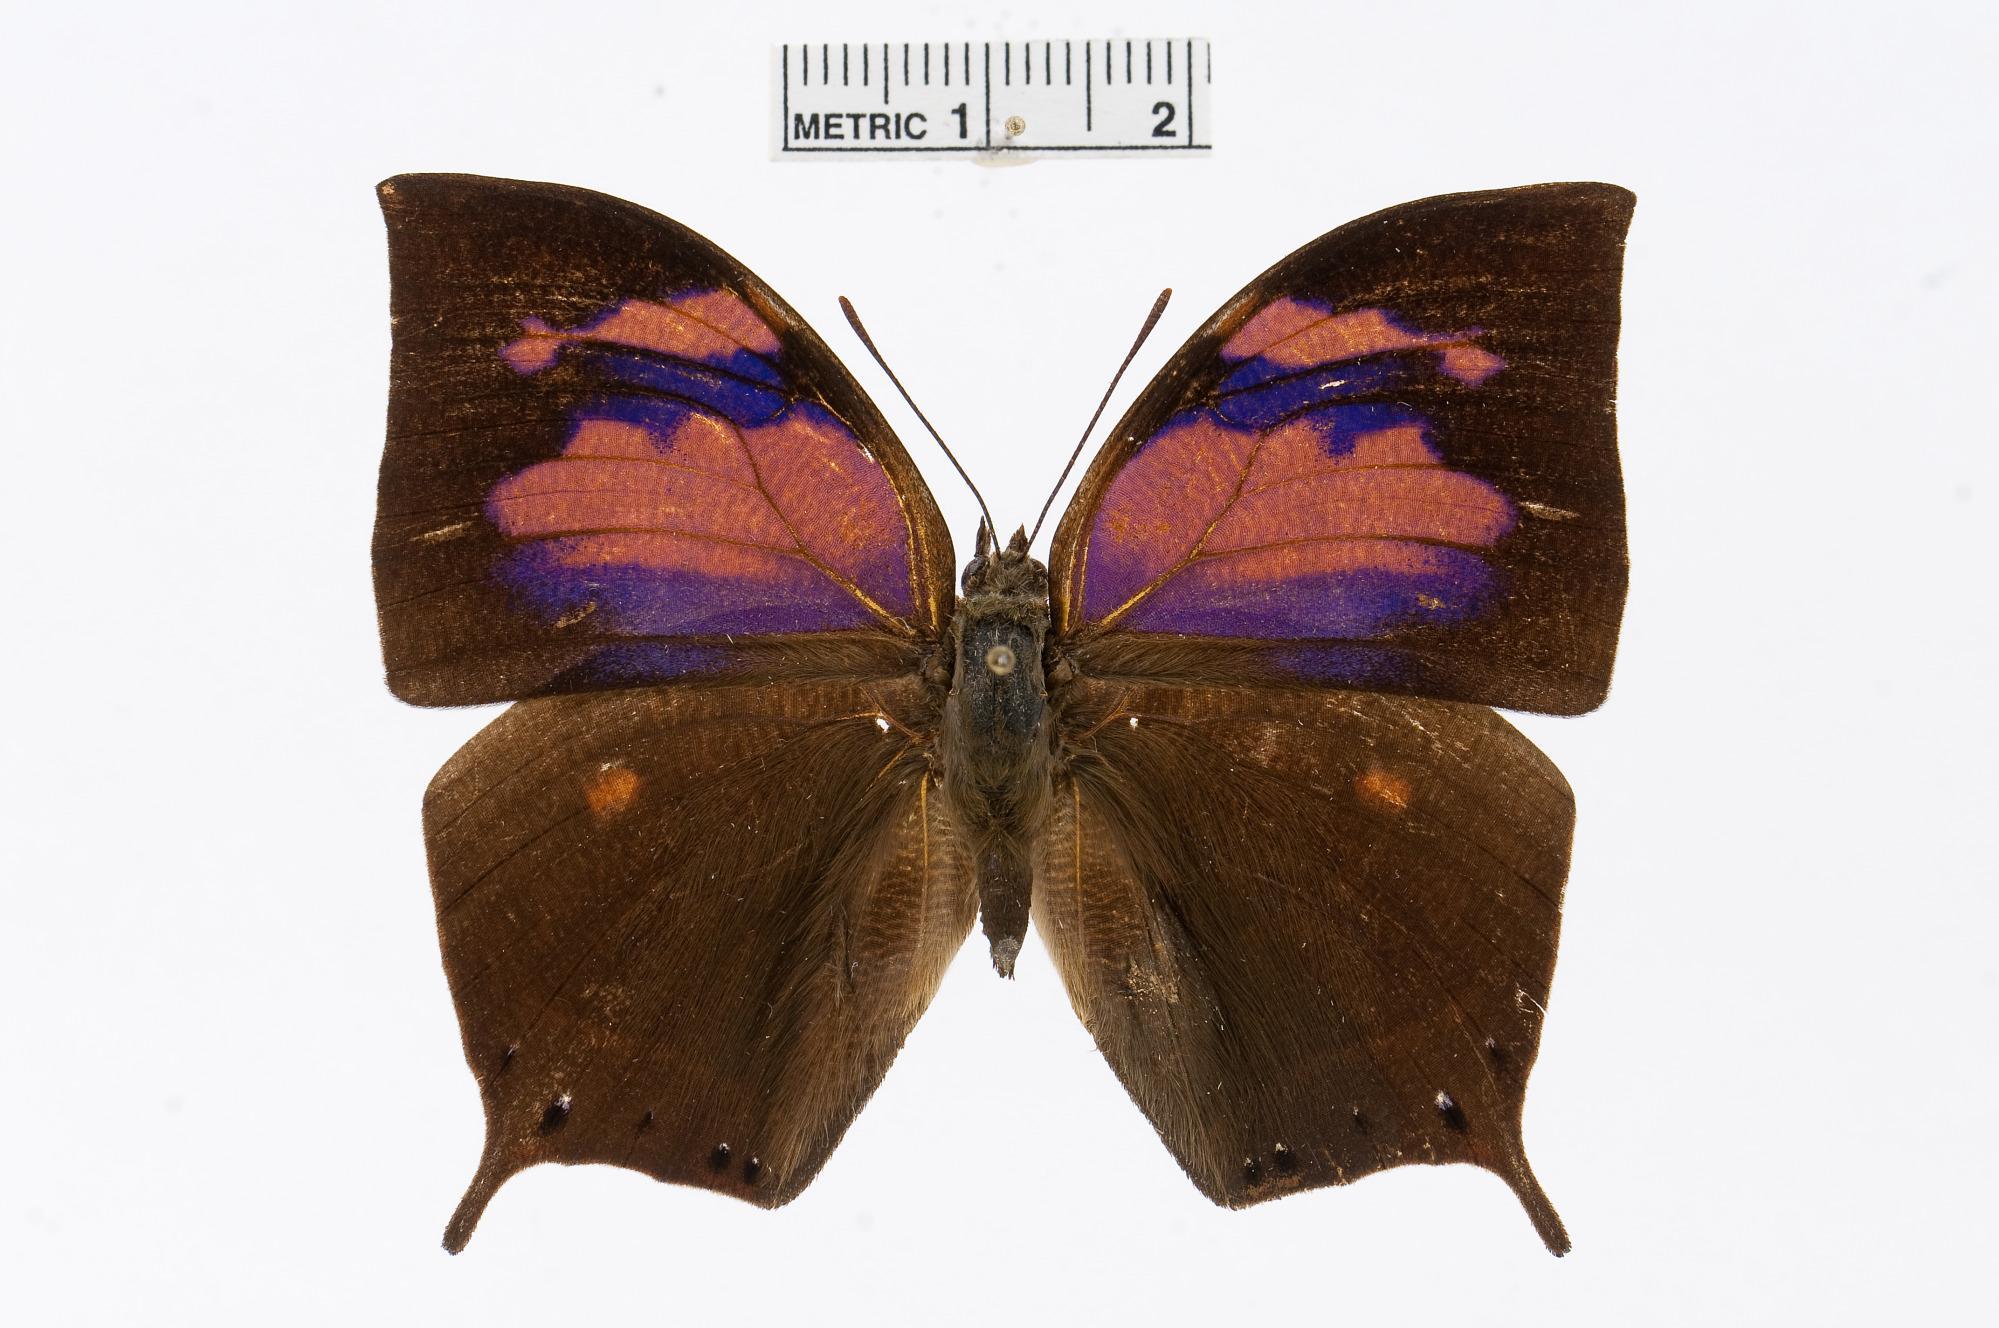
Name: Fountainea nessus
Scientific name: Fountainea nessus (Latreille, 1813)
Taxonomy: Animalia, Arthropoda, Insecta, Lepidoptera, Nymphalidae, Charaxinae